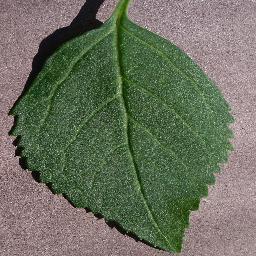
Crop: cherry
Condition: (including_sour)_healthy